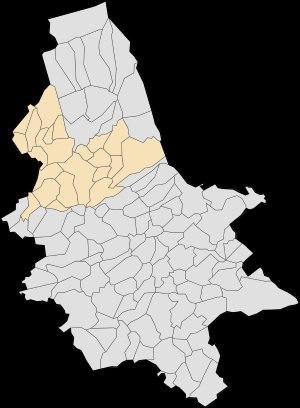
Le canton d'Ardres est une ancienne division administrative française située dans le département du Pas-de-Calais et la région Nord-Pas-de-Calais.